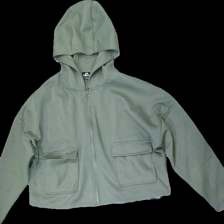
View: front
Type: Hoodie
Category: Ladies
Brand: Not in the list
Brand text on label: Crivit
Colors: Green
Material: 66% Polyester 34% Cotton
Cut: Loose
Size: 44
Damage: stain
Damage location: bottom center
Damage 2: pulled threads
Damage 2 location: bottom right
Damage 3: pulled threads
Damage 3 location: top left
Price range: <50
Recommended usage: Export